I Troop Carrier Command

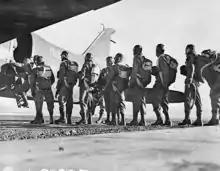
Paratroopers boarding a C-47 for a training jump

or during the final portion of it, troop carrier units engaged in combined exercises with elements of the Airborne Command (Army Ground Forces). It was not coincidental that several of the command's training schools were located on Army airfields on or near Army airborne division training camps. Pope Field was on Fort Bragg, home of the 82nd Airborne Division and later 11th Airborne Division. Grenada Field, Mississippi was located near Camp Claiborne, Louisiana, home of the 101st Airborne Division; Laurinburg-Maxton Army Air Base, North Carolina, was frequently the location of joint exercises between troop carrier units and Army airborne units.